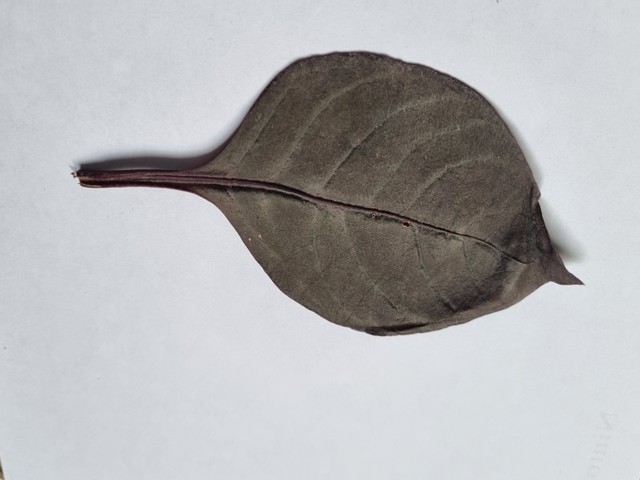
Plant: kalochitra